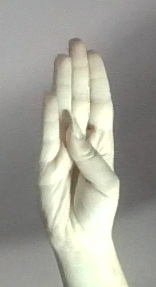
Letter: kaaf